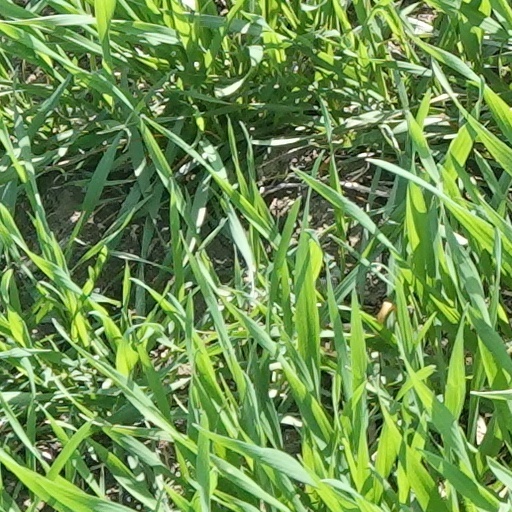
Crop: wheat